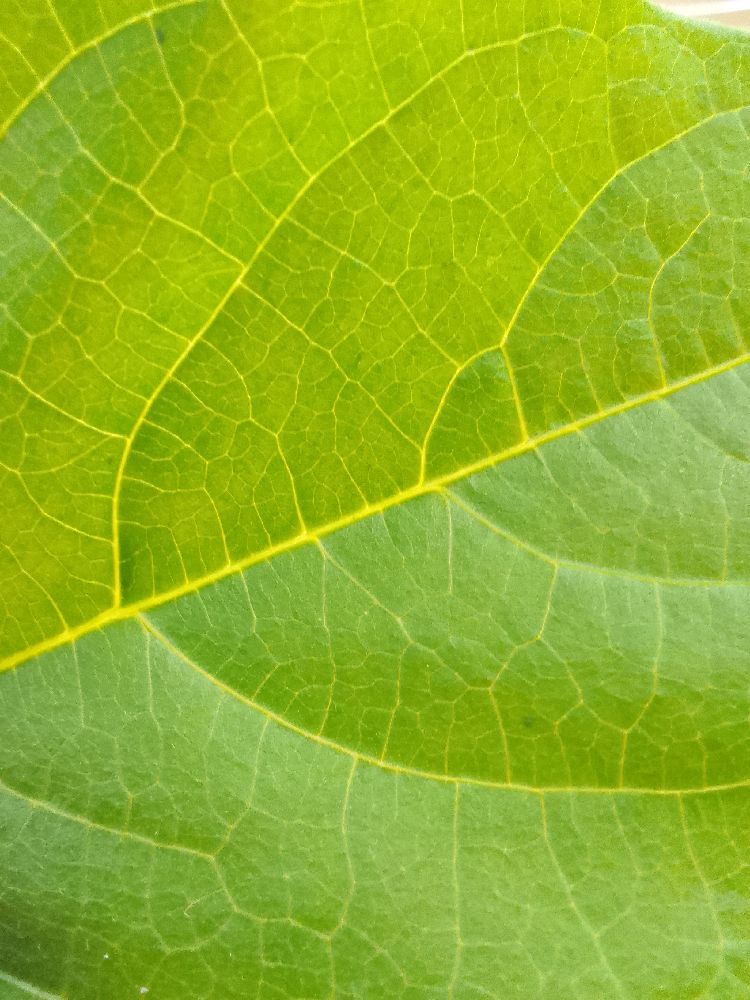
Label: healthy